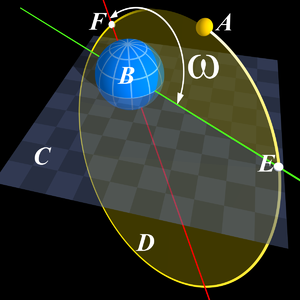
Periapsisargument
Periapsisargumentet er den vinkel der er markeret med ω på denne illustration. A er et mindre himmellegeme (eller et rumfartøj) der følger en ellipse-formet omløbsbane omkring et større legeme B. C er et referenceplan, som typisk er enten ekliptikas plan, eller det større legeme B's ækvatorplan, og D er baneplanet for det lille legemes omløbsbane: Referenceplanet og baneplanet skærer hinanden ved den såkaldte knudelinje (vist med en grøn streg på denne illustration). Den røde linje er apsidelinjen; den linje der går igennem de punkter på det lille legemes bane hvor de to legemer er hhv. tættest på hinanden (periapsis, ved F) og længst fra hinanden (apoapsis). Periapsisargumentet er vinklen mellem knudelinjen (den grønne linje) og apsidelinjen (den røde linje), målt fra den opstigende knude (E) til periapsis (F).
Periapsisargumentet er det ene af de i alt seks baneparametre der bruges til entydigt at beskrive en elliptisk omløbsbane, f.eks. banen for et rumfartøj eller Månen i kredsløb om Jorden. Periapsisvinklen ω for en ellipseformet omløbsbane er vinklen mellem knudelinjen og apsidelinjen, målt fra den opstigende knude til periapsis.